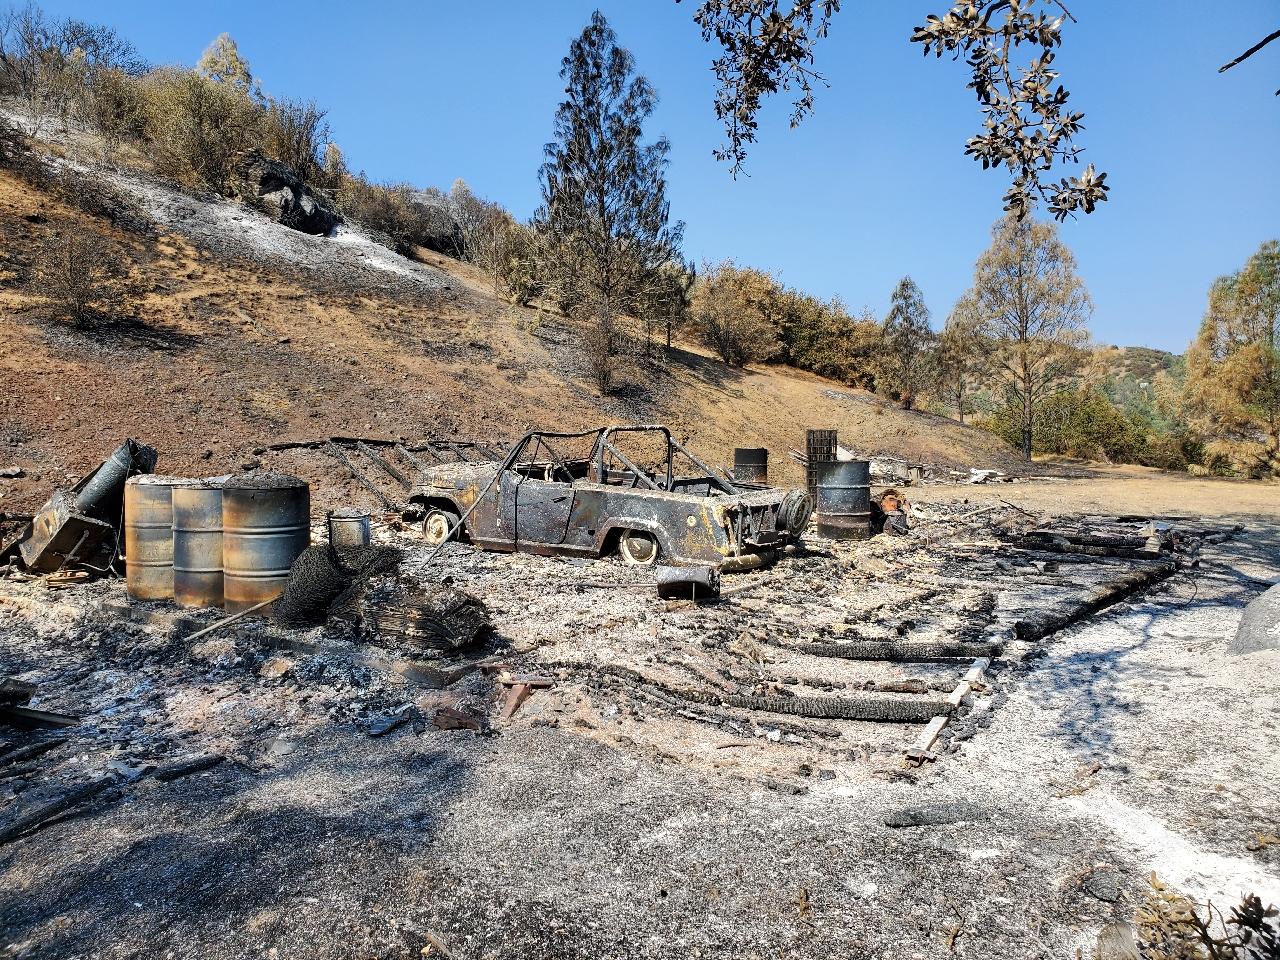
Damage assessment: destroyed